Northern gannet

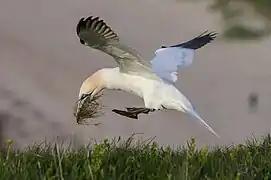
Transporting material for the nest

Gannets will follow fishing boats or cetaceans to find discarded or injured fish.